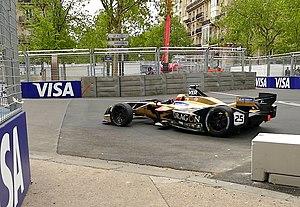
Jean-Éric Vergne ou JEV, né le 25 avril 1990 à Pontoise, est un pilote automobile français. De 2012 à 2014, il effectue 58 Grands Prix de Formule 1 avec la Scuderia Toro Rosso. De 2015 à février 2017, il est pilote d'essais de la Scuderia Ferrari. Vergne, qui participe au championnat de Formule E FIA depuis 2014, est sacré champion en 2017-2018 et 2018-2019.
Le ePrix de Paris est une épreuve comptant pour le championnat de Formule E FIA. Elle a eu lieu pour la première fois le 23 avril 2016 sur le tracé provisoire du circuit des Invalides, à Paris.